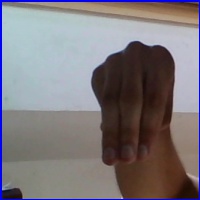
Letra: M